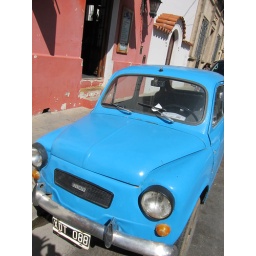
an old car in the street